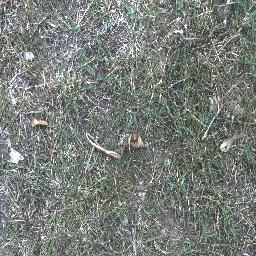
Label: negative